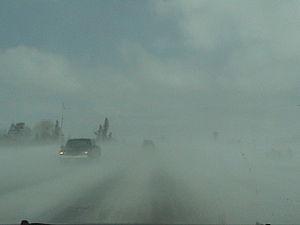
Le blizzard désigne deux phénomènes météorologiques neigeux différents abaissant la visibilité et causant le fameux blanc dehors des francophones d'Amérique du Nord :